Yarm

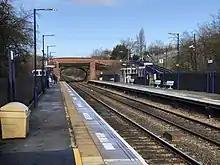
railway station in neighbouring Kirklevington

Yarm has a town council which is responsible for certain aspects of the town's administration, including allotments and the cemetery. It meets once a month at the town hall.